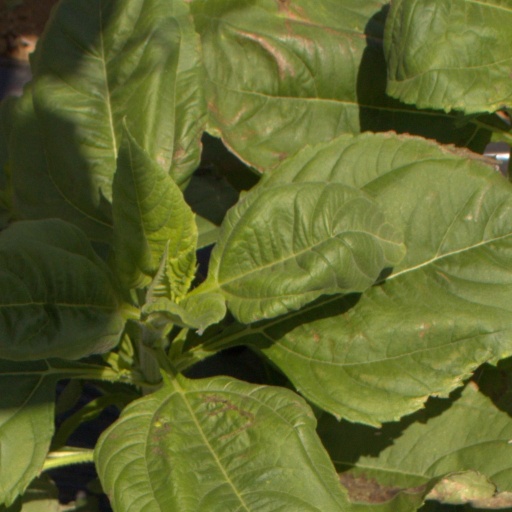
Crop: Jerusalem artichoke